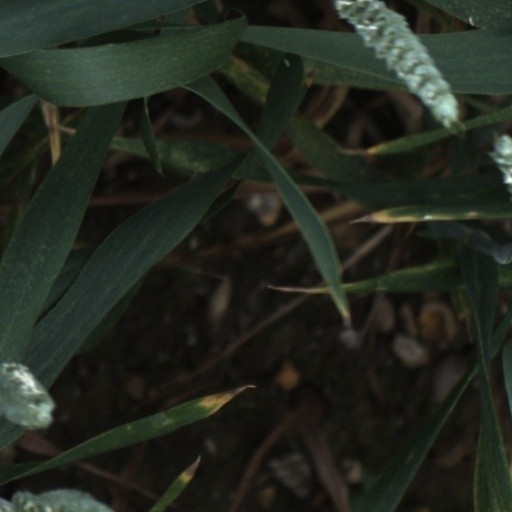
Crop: wheat